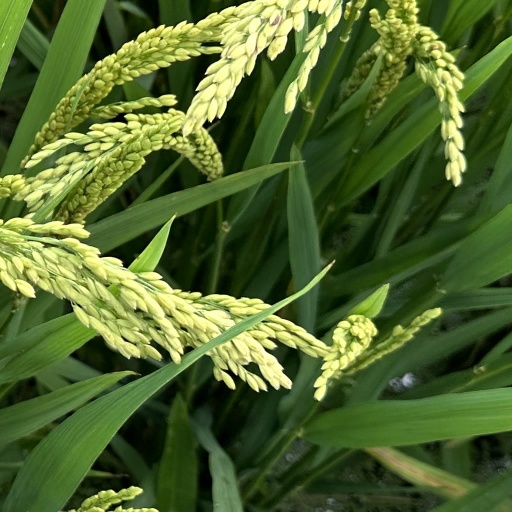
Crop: rice